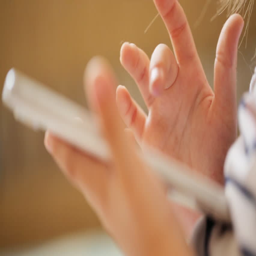
the smartphone in child 's hands